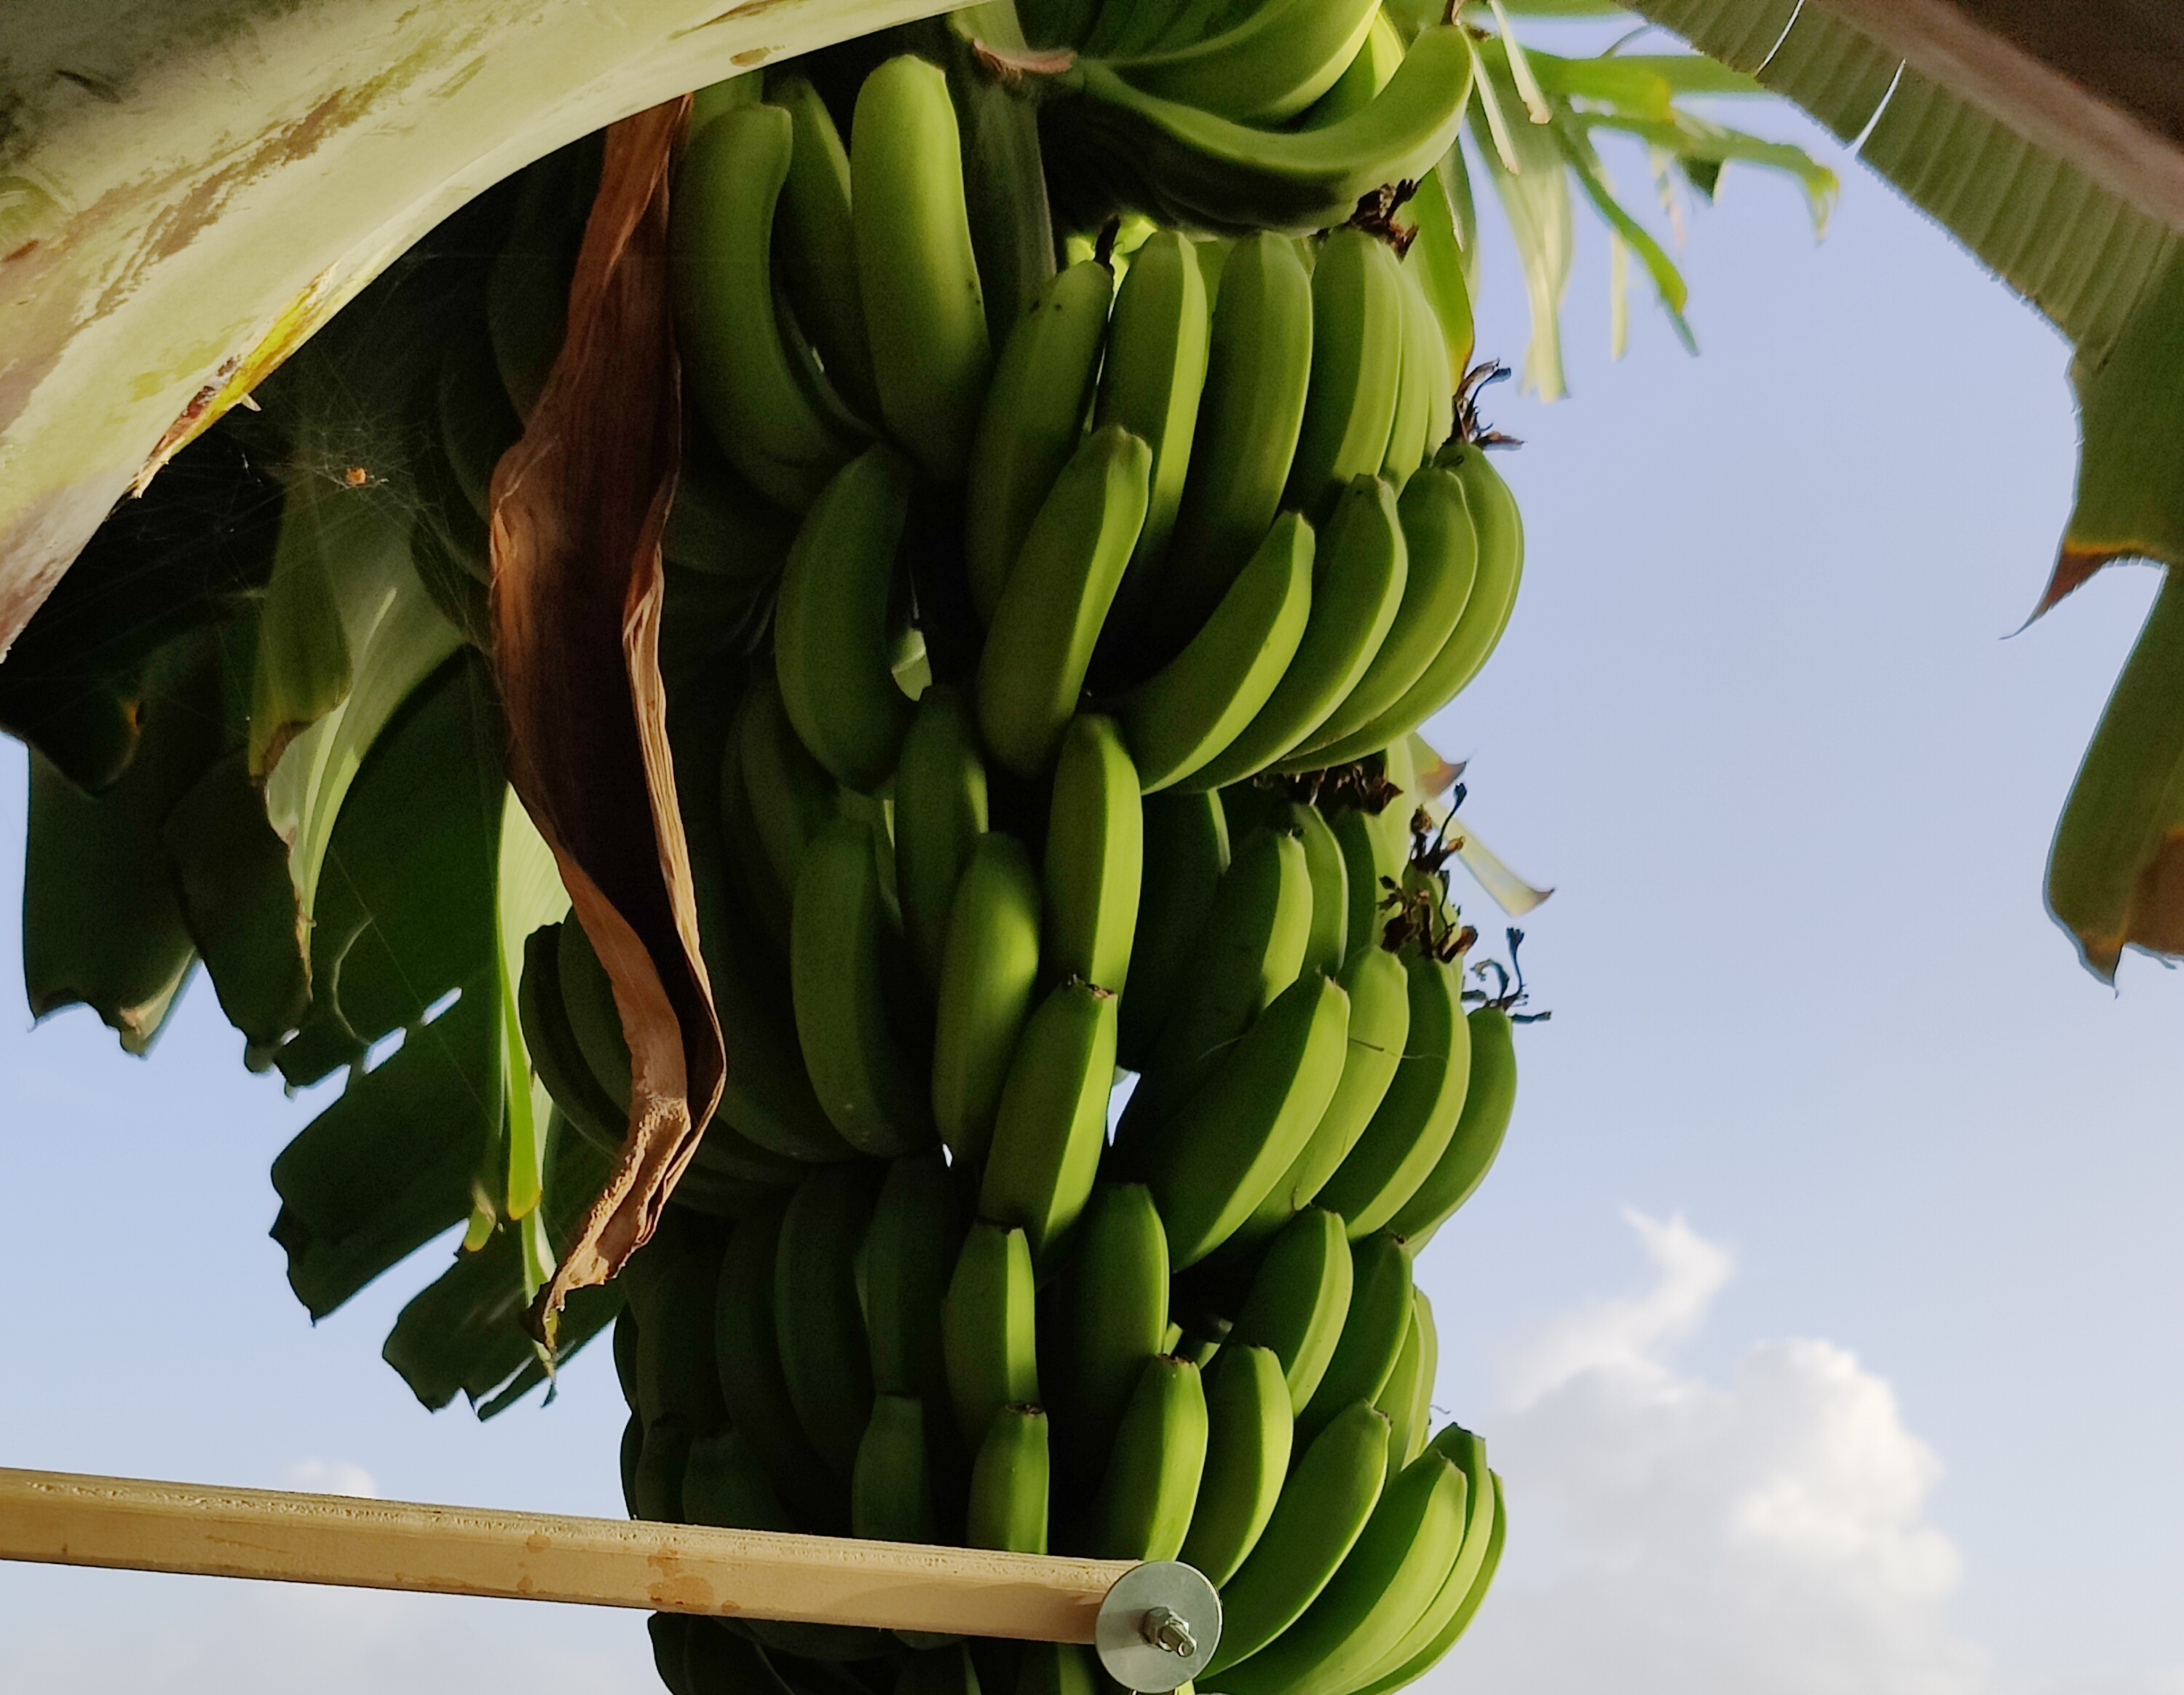
Label: Keep